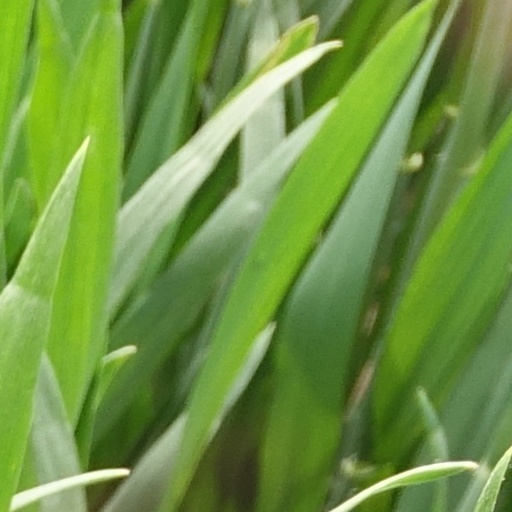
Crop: wheat